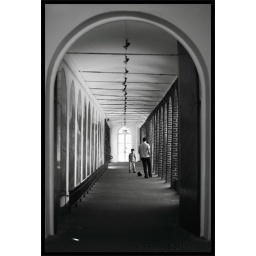
Taken @ Holland Park of a man and boy passing the ball in a hall way